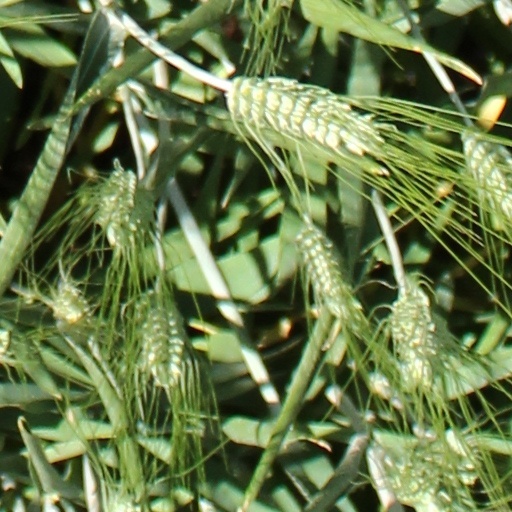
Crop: wheat